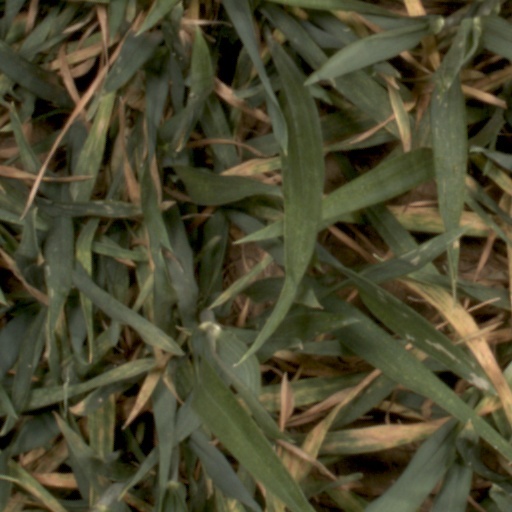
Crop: wheat